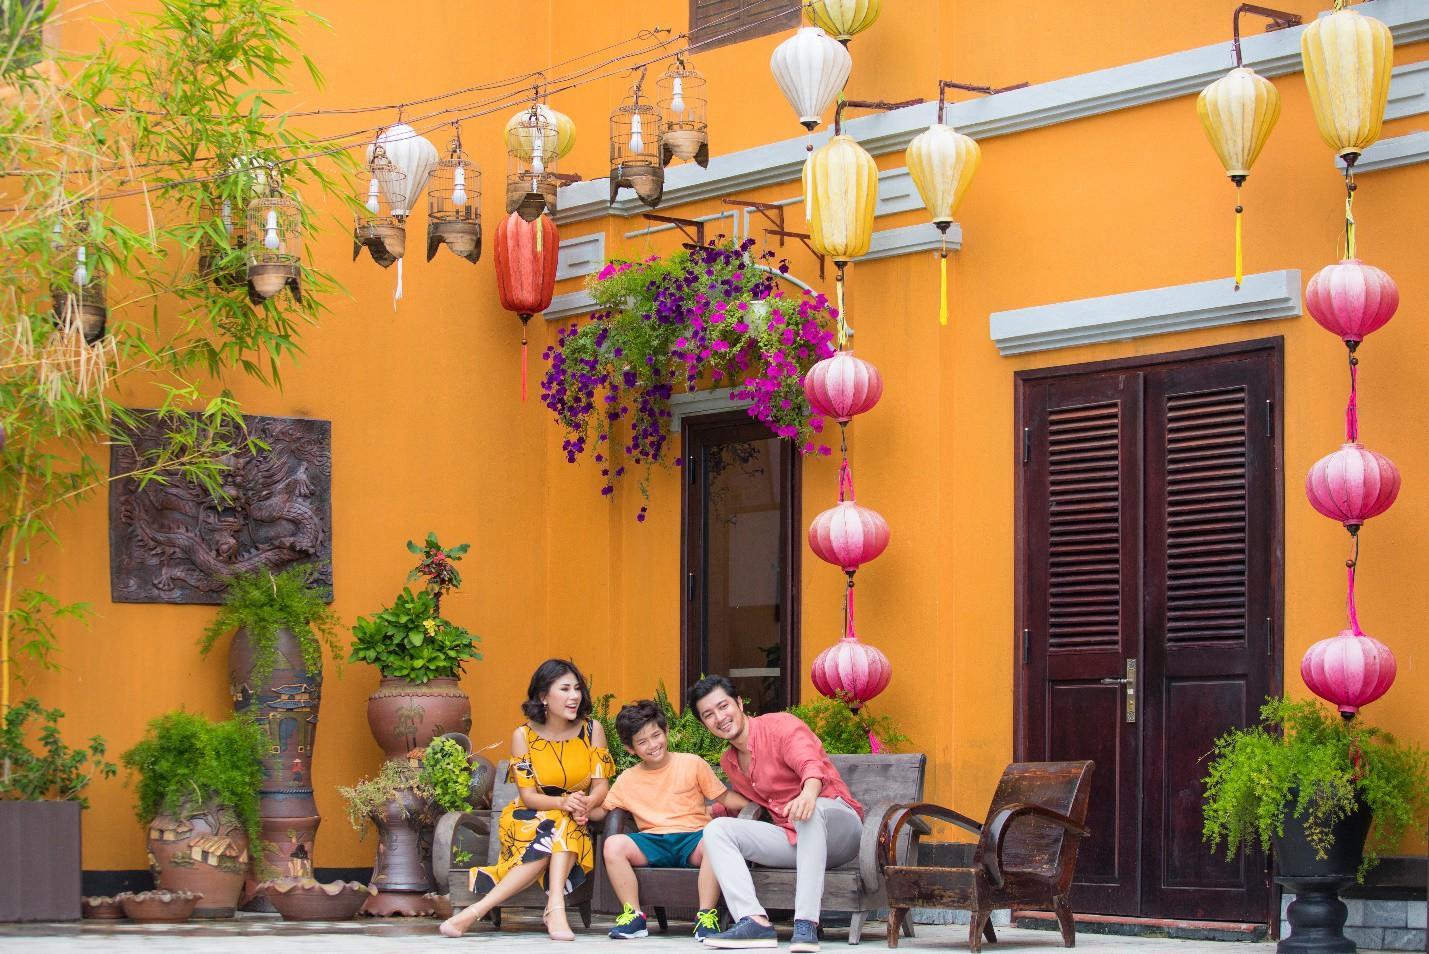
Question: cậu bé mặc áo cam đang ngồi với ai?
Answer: với một người phụ nữ và một người đàn ông mặc áo đỏ